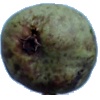
Label: Pear Stone 1